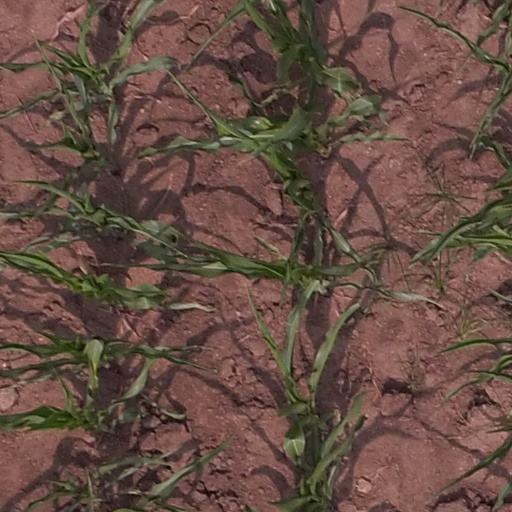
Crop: maize; corn